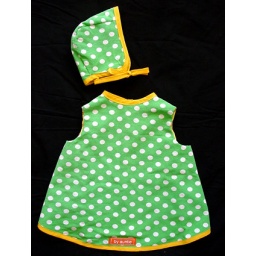
Green cotton apron dress with yellow edging and snap buttons in the back. Matching hat with lining.